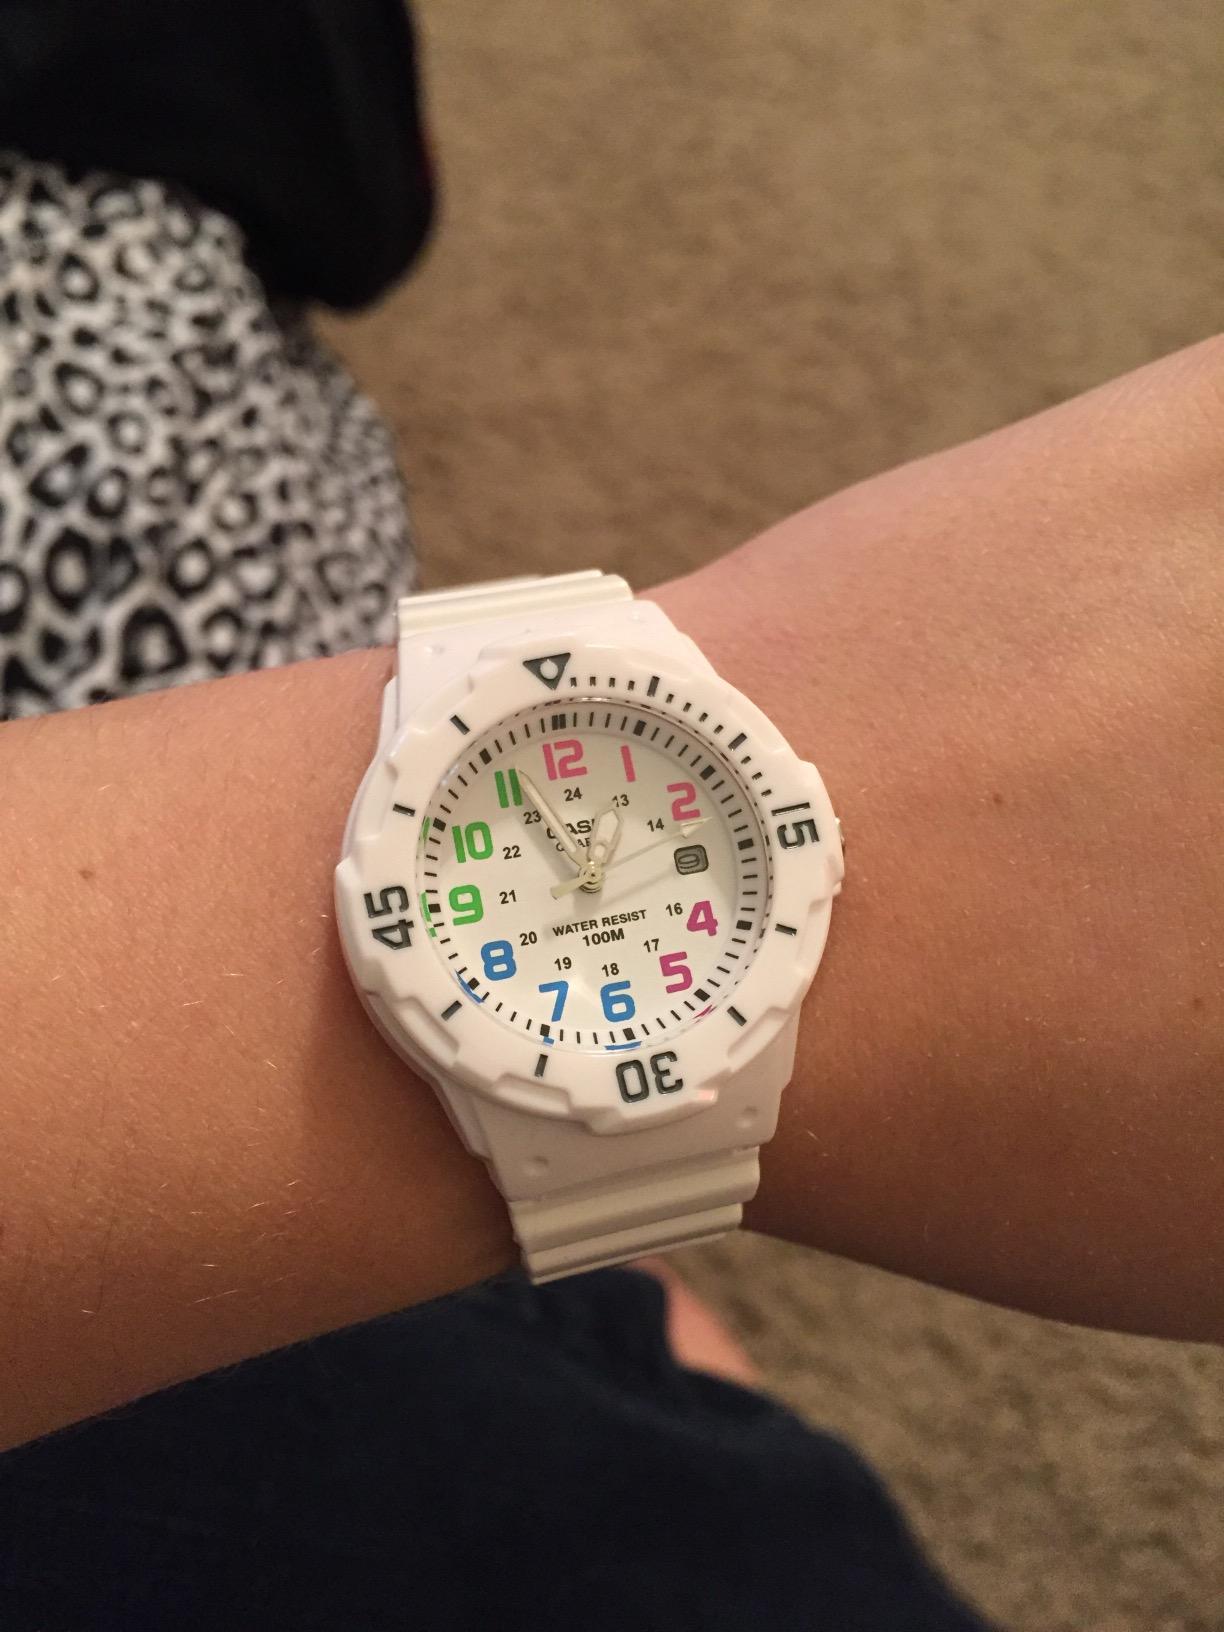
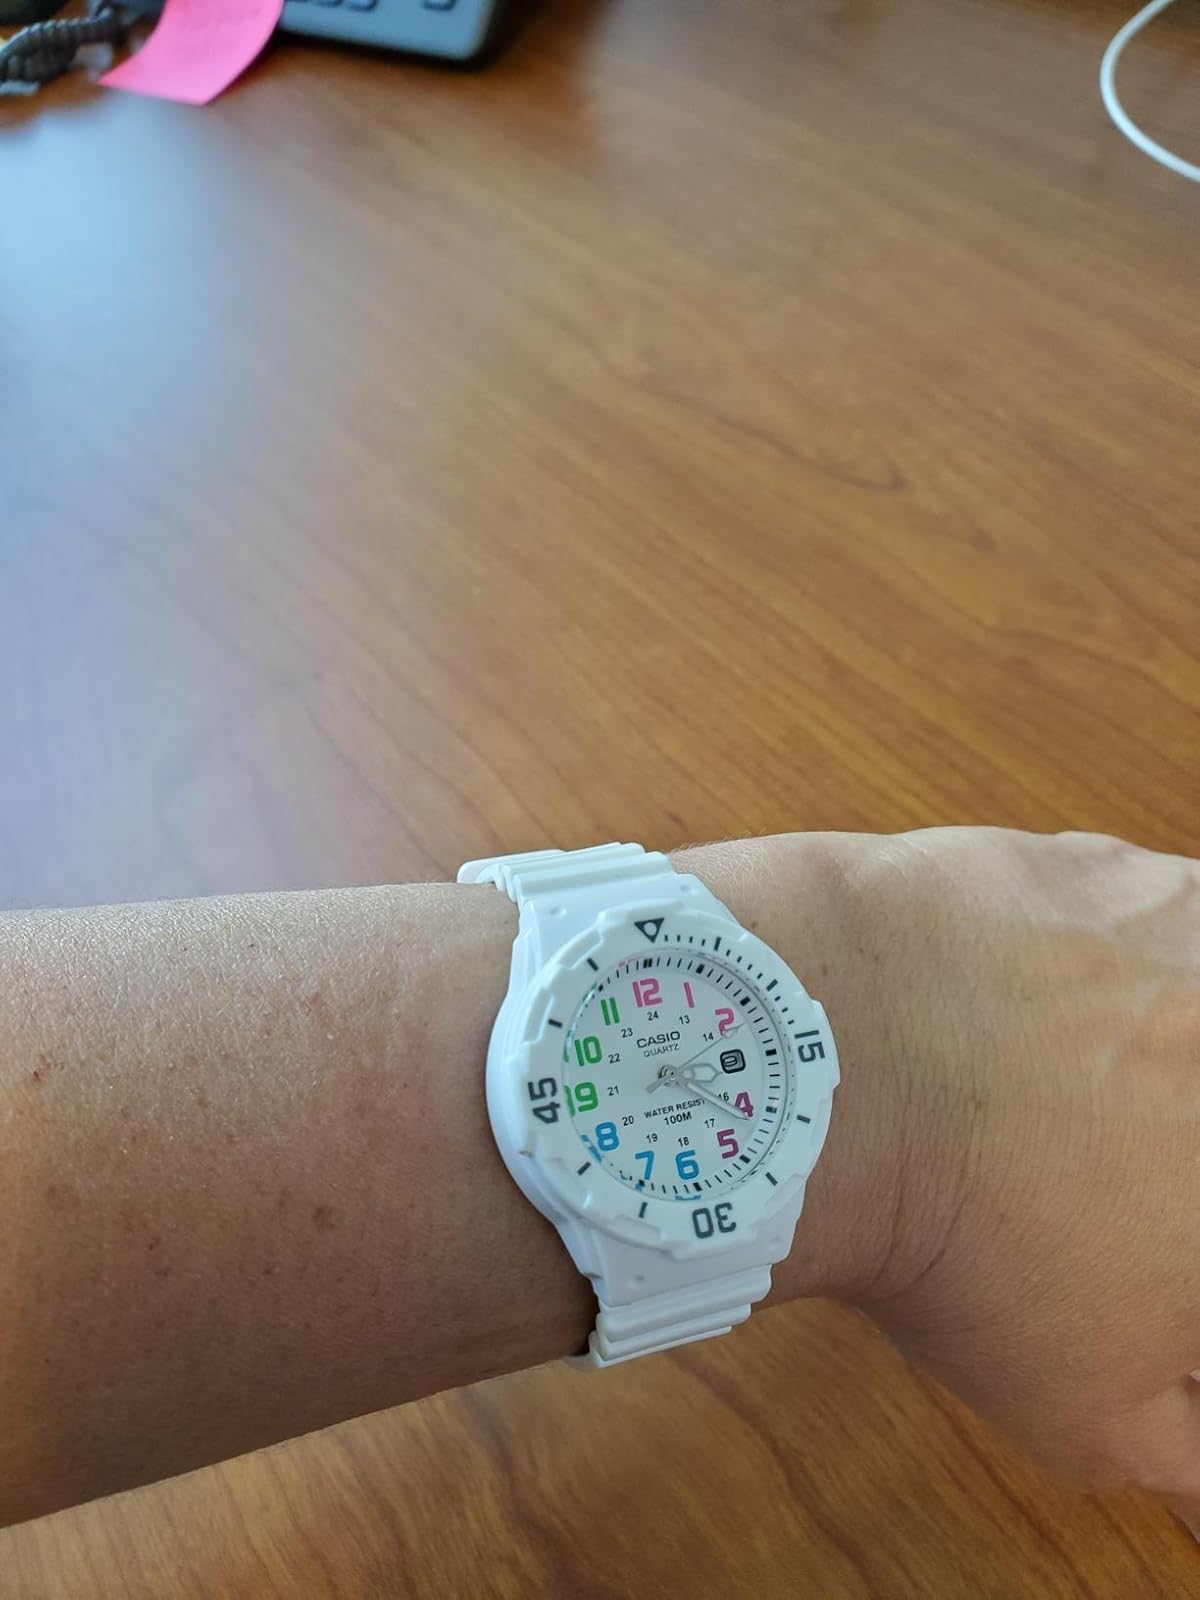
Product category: accessories_watch
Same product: yes